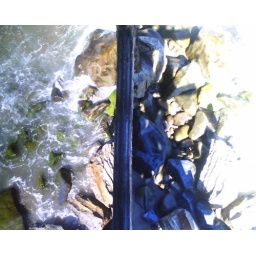
a mirror and the real rocks and sea (didn't quite come out right but was very trippy in person)